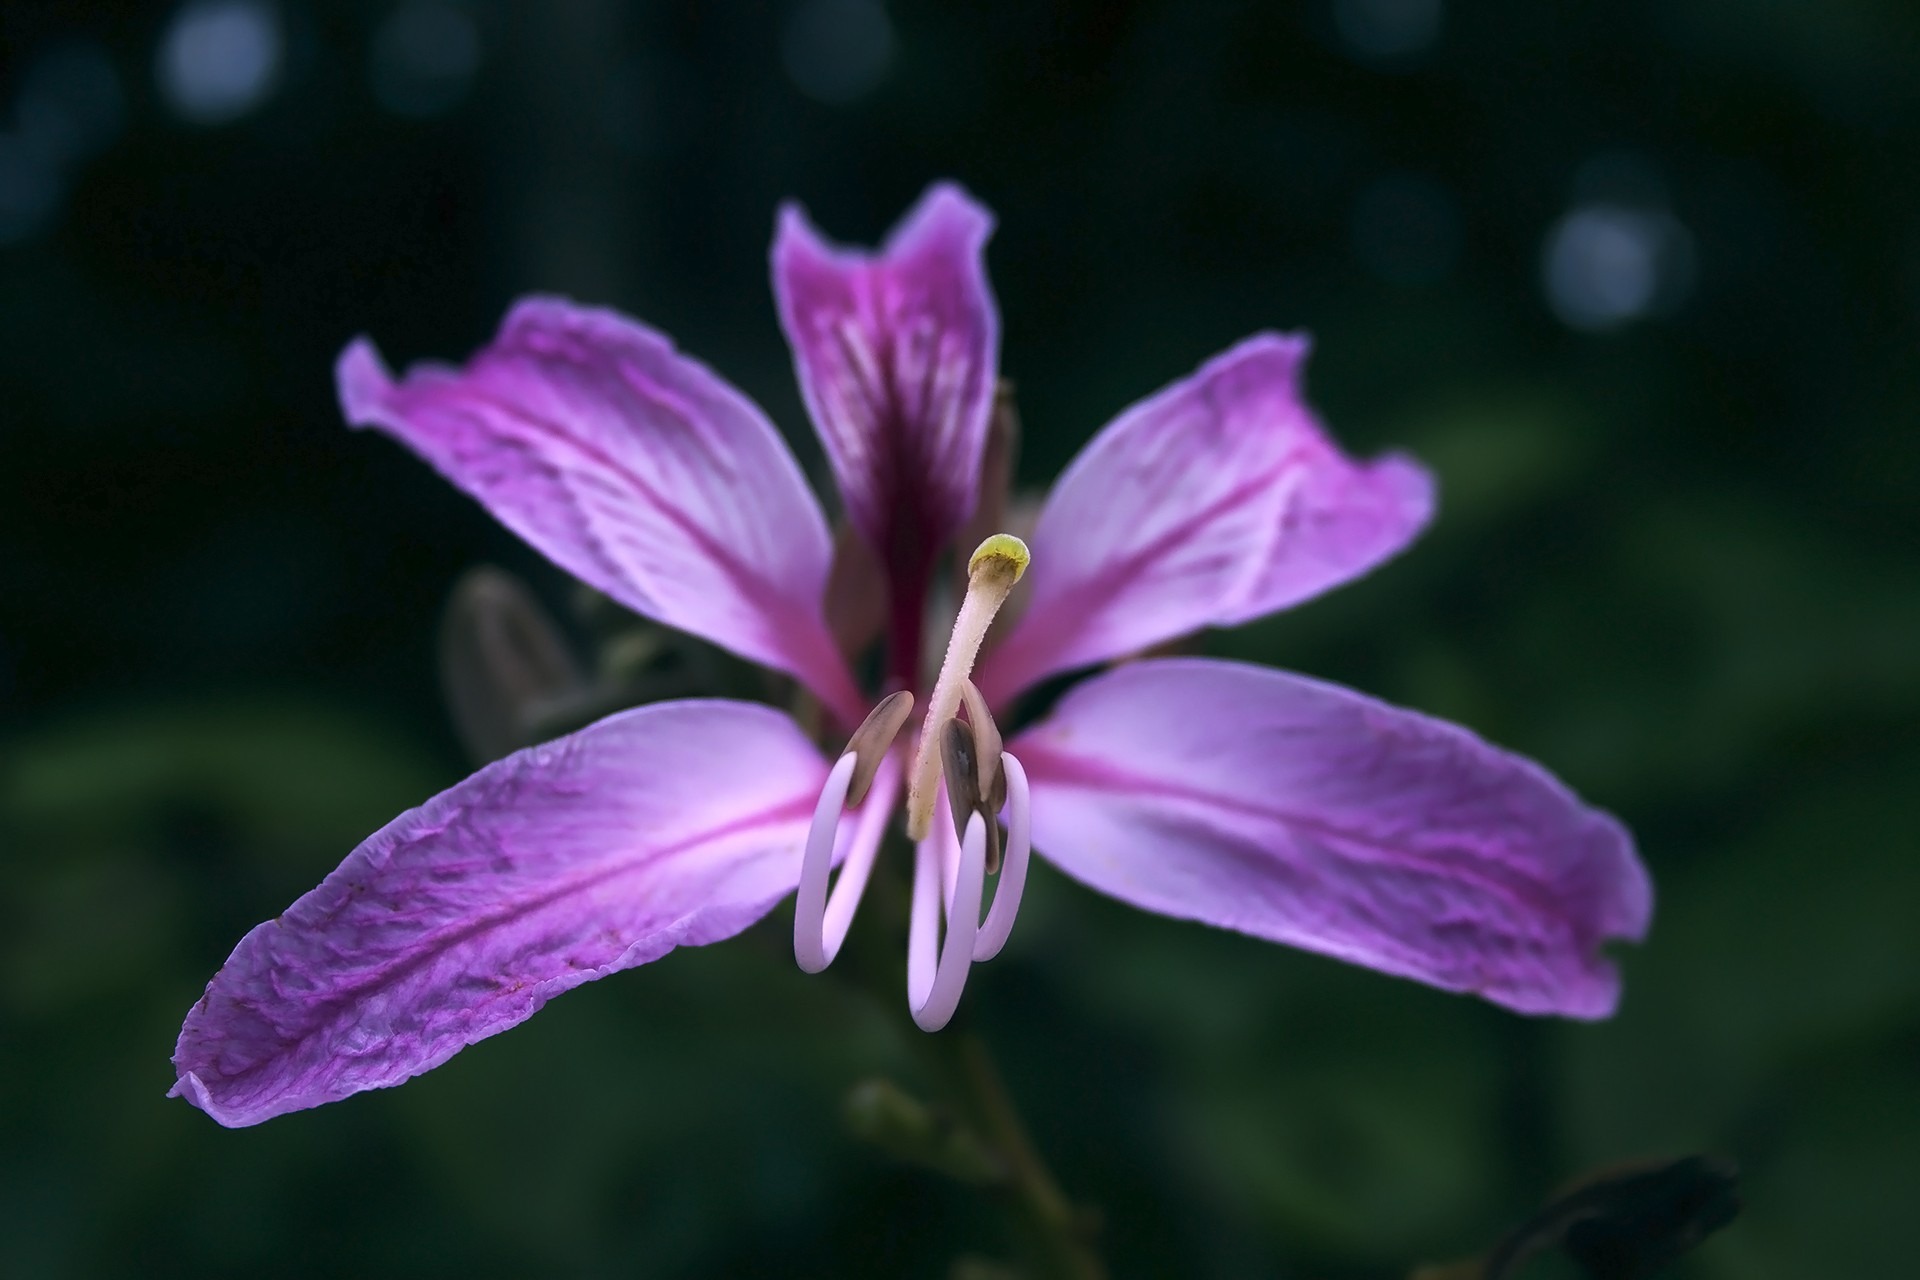
nature, blossom, plant, stem, leaf, flower, petal, bloom, floral, environment, herb, natural, botany, agriculture, flora, botanical, wildflower, close up, outdoors, vegetation, violet, horticulture, clematis, organic, macro photography, flowering plant, land plant